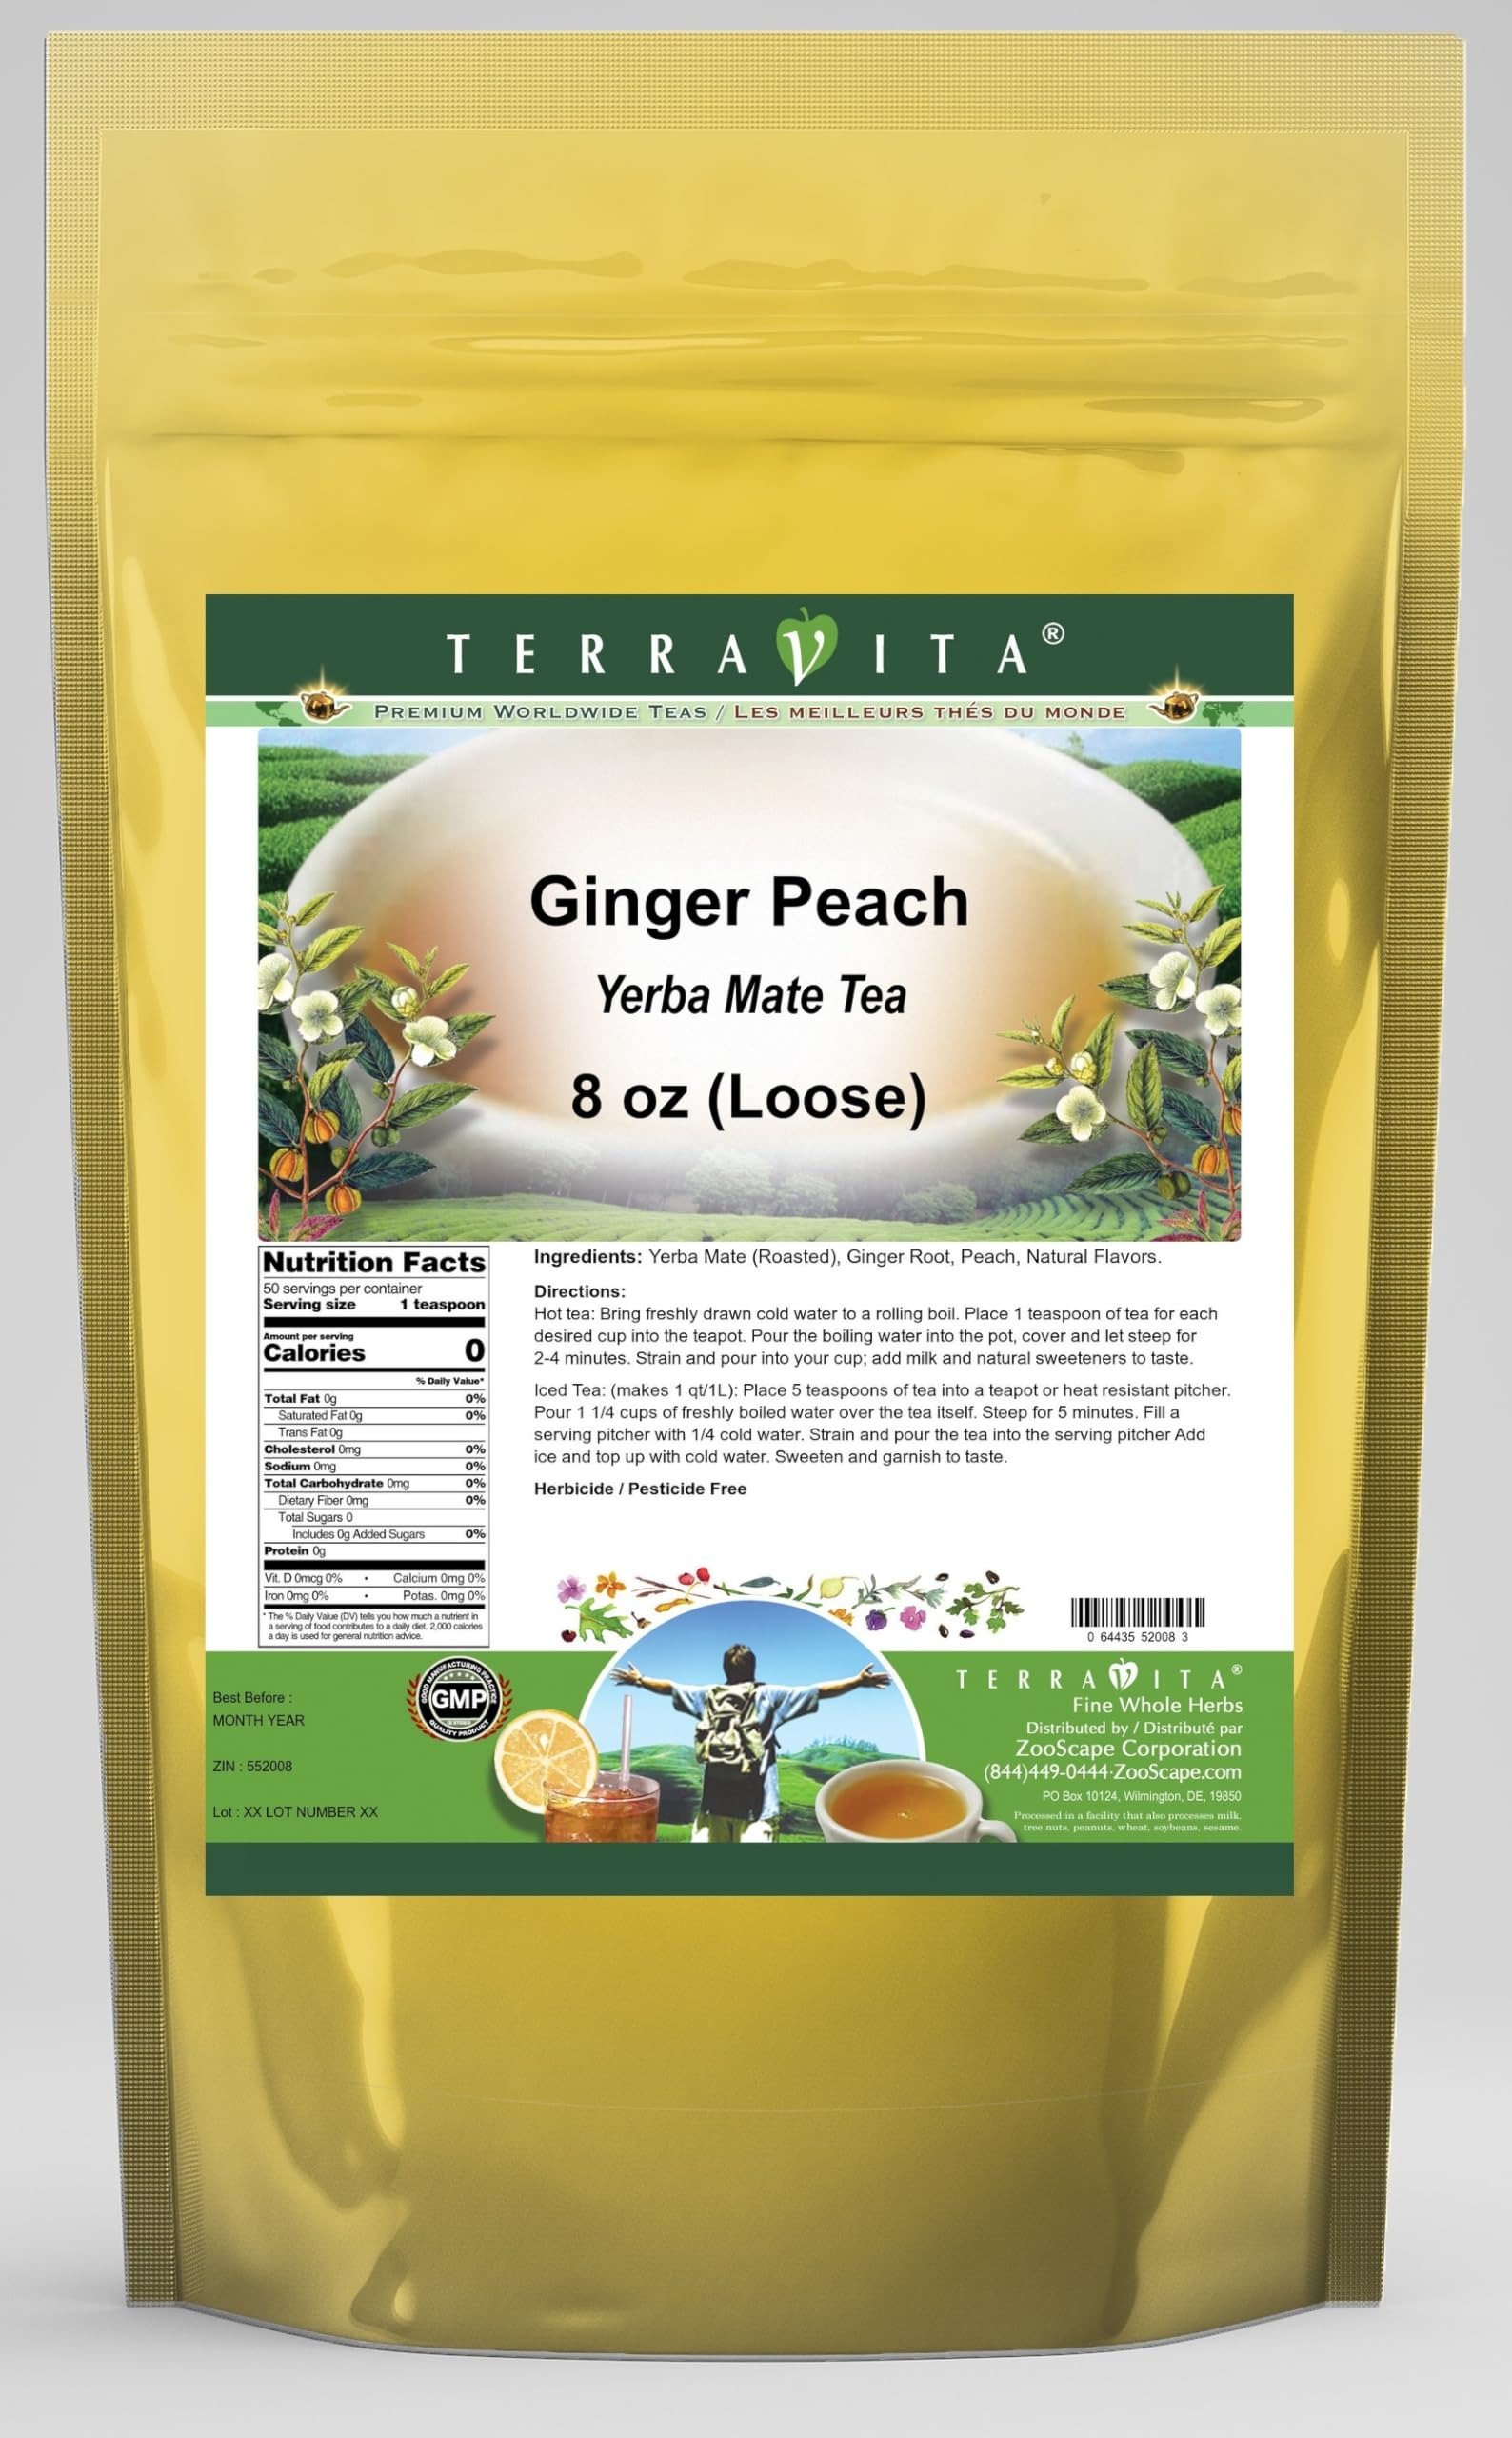
Item Name: Ginger Peach Yerba Mate Tea (Loose) (8 oz, ZIN: 552008) - 3 Pack
Bullet Point 1: Our Ginger Peach Yerba Mate tea is a scrumptuous all-natural flavored Yerba Mate coffee substitute with Ginger Root and Peach that will refresh you with its terrific taste! You will enjoy the earthy and acidity-free Ginger Peach aroma and flavor again and again! - Ingredients: Yerba Mate, Ginger Root, Peach and Natural Ginger Peach Flavor.
Bullet Point 2: No fillers.
Bullet Point 3: Manufacturer: TerraVita
Bullet Point 4: Size: 8 oz
Bullet Point 5: Loose Leaf Yerba Mate Tea - Packed in a convenient upright pouch!
Product Description: Our Ginger Peach Yerba Mate tea is a scrumptuous all-natural flavored Yerba Mate coffee substitute with Ginger Root and Peach that will refresh you with its terrific taste! You will enjoy the earthy and acidity-free Ginger Peach aroma and flavor again and again! - Ingredients: Yerba Mate, Ginger Root, Peach and Natural Ginger Peach Flavor. - Hot tea brewing method: Bring freshly drawn cold water to a rolling boil. Place 1 teaspoon of tea for each desired cup into the teapot. Pour the boiling water into the pot, cover and let steep for 2-4 minutes. Strain and pour into your cup; add milk and natural sweeteners to taste. - Iced tea brewing method: (to make 1 liter/quart): Place 5 teaspoons of tea into a teapot or heat resistant pitcher. Pour 1 1/4 cups of freshly boiled water over the tea itself. Steep for 5 minutes. Fill a serving pitcher with 1/4 cold water. Strain and pour the tea into the serving pitcher Add ice and top up with cold water. Sweeten and garnish to taste. - TerraVita is an exclusive line of premium-quality, natural source products that use only the finest, purest and most potent ingredients found around the world. TerraVita is hallmarked by the highest possible standards of purity, potency, stability and freshness. All of our products are prepared with the highest elements of quality control, from raw materials through the entire manufacturing process, up to and including the moment that the bottles or bags are sealed for freshness and shipped out to you. Our highest possible standards are certified by independent laboratories and backed by our personal guarantee. - TerraVita exists to meet and ensure your family's health and wellness without the harmful effects of chemicals and health products. We strive to make all of our products affordable and reliab
Value: 24.0
Unit: Ounce

Price: 72.93